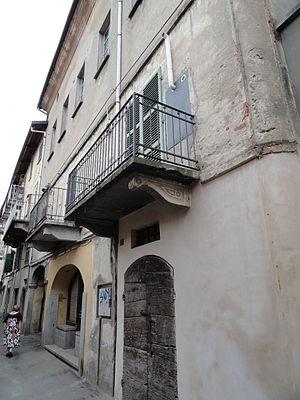
La synagogue de Saluces, construite à la fin du XVIIIᵉ siècle dans le ghetto, montre par la richesse de ses décorations le dynamisme de la communauté juive de l'époque. Saluces est une ville du Piémont en Italie, située à trente kilomètres au nord de Coni et à 55 km au sud de Turin.